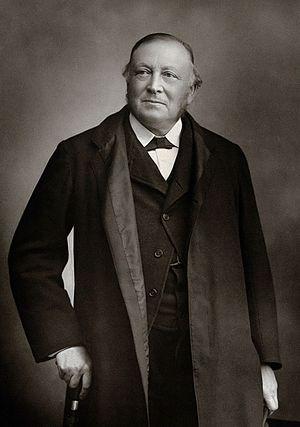
Sir Henry Enfield Roscoe est un chimiste britannique.